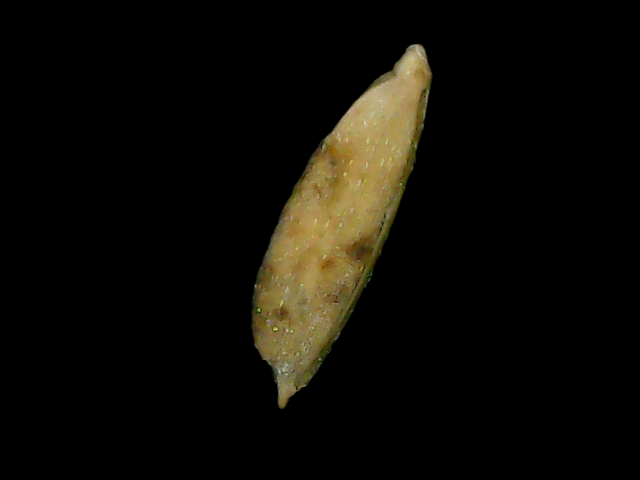
Rice variety: Bd49